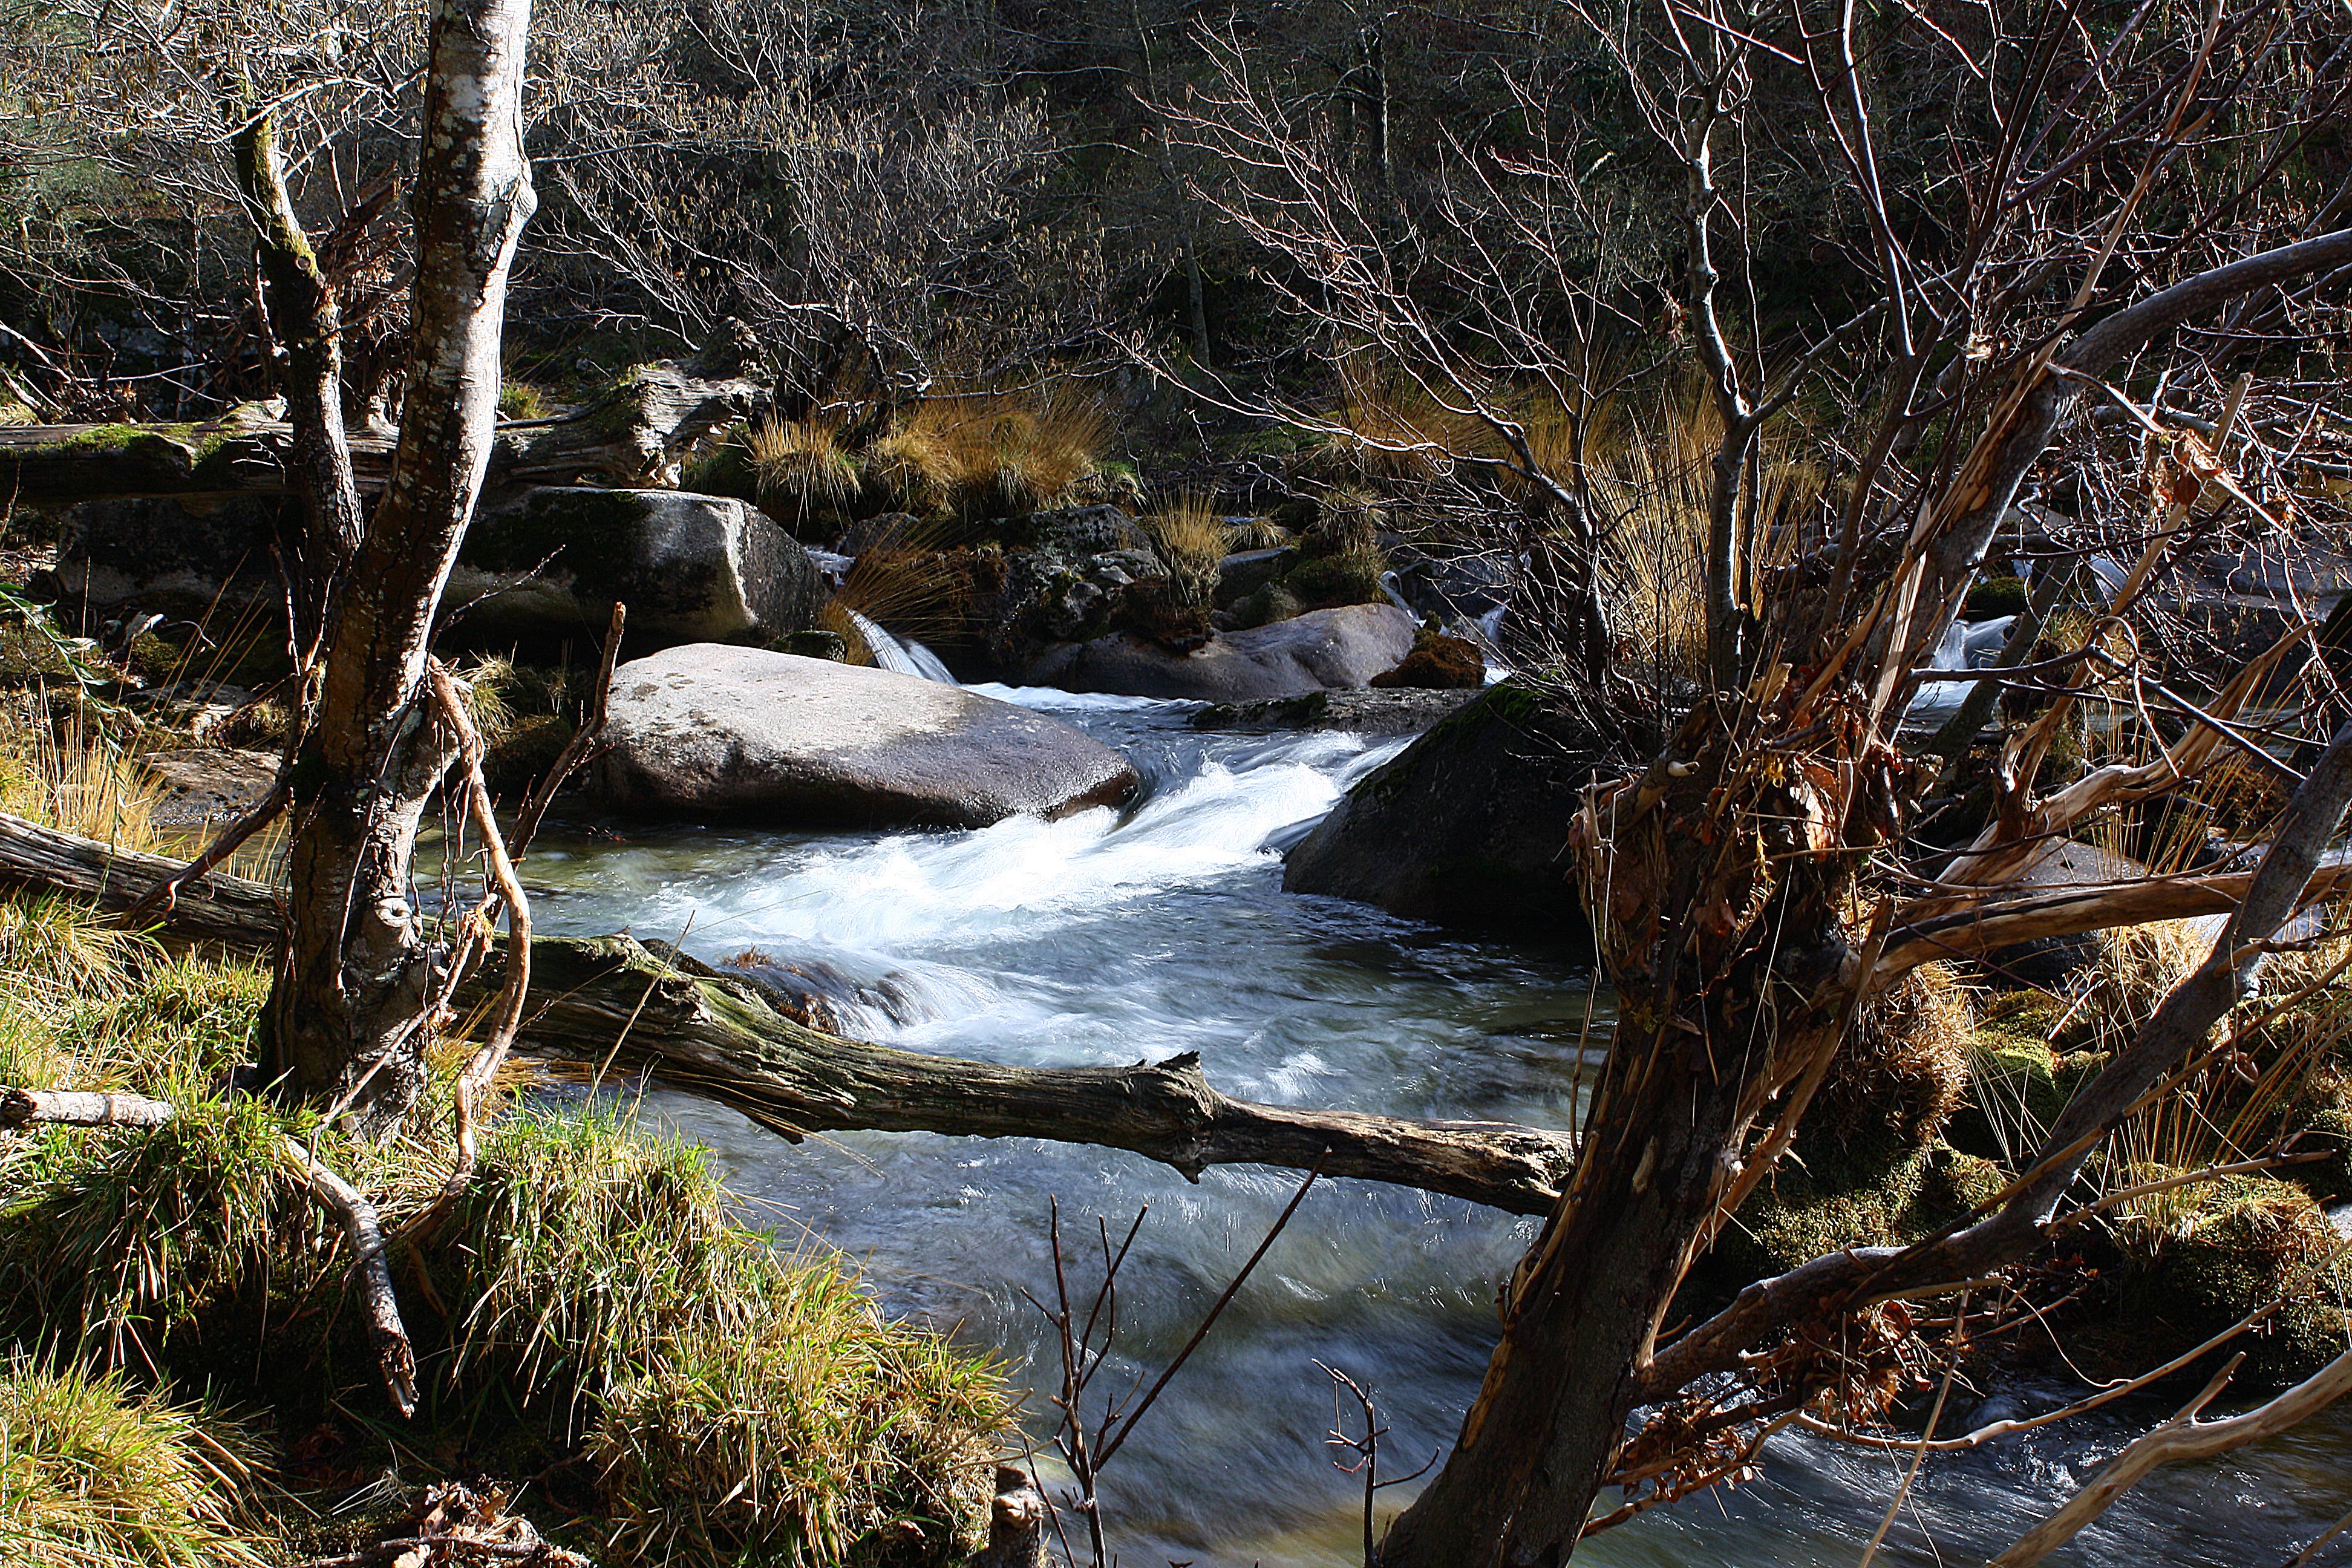
landscape, tree, water, nature, forest, rock, creek, wilderness, branch, leaf, river, pond, stream, autumn, rapid, season, body of water, spain, wetland, espaa, galicia, pontevedra, woodland, habitat, water feature, watercourse, alama, canoneos1000d, rioverdugo, natural environment, geographical feature